Elizabeth Peabody

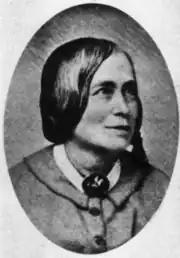
Sophia Peabody Hawthorne

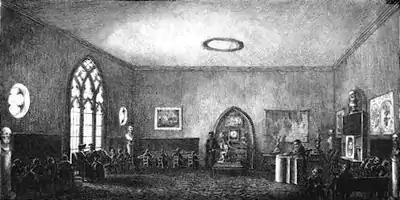
Bronson Alcott's Temple School opened in 1834 in the Masonic Temple, Tremont Street, Boston. Engraving by Pendelton's Lithography

The Peabody sisters, intelligent and capable on their own, were stronger together. Sophia was an artist. Peabody and Mary were educators who played significant roles in the creation of kindergarten programs and improvements to traditional education. In 1825, Peabody and Mary lived in a boarding house on Beacon Hill, where they met a fellow boarder Horace Mann in 1832 or 1833. Rebecca Clarke, the mother of James Freeman Clarke, operated the boarding house, Ashburton Place. Living there at the time were George Stillman Hillard, Edward Kennard Rand, and Jared Sparks. The sisters were Unitarians who embraced the Transcendentalism movement and supported fellow Transcendentalists Henry David Thoreau, Nathaniel Hawthorne, who married Sophia.